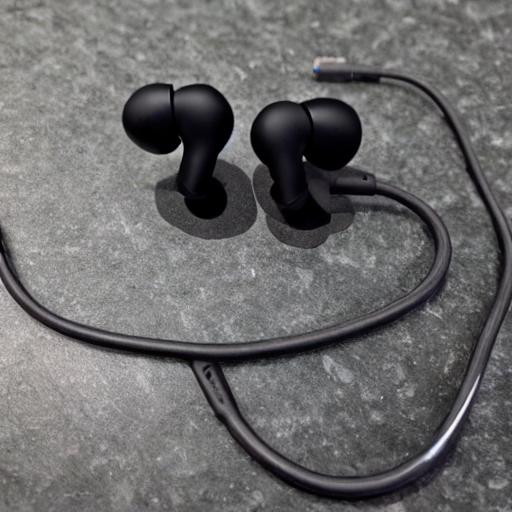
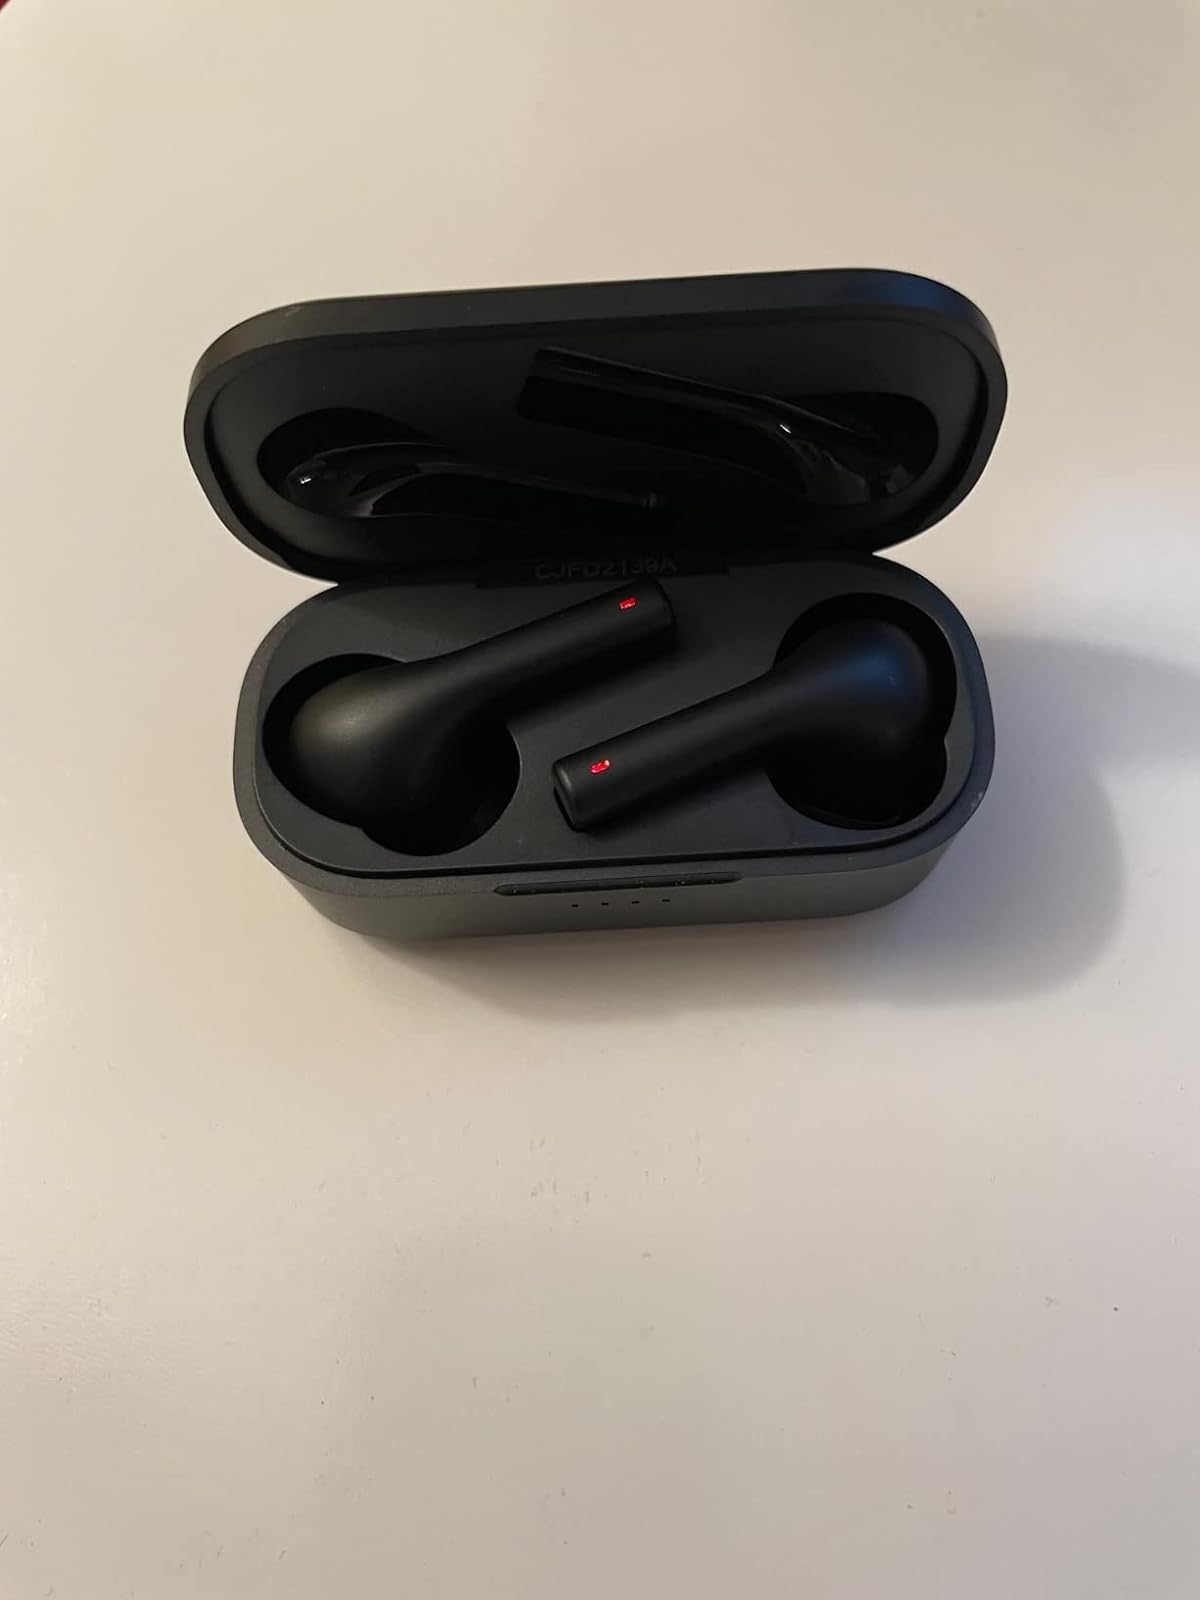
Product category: earbuds
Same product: no